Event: Ecuador Earthquake
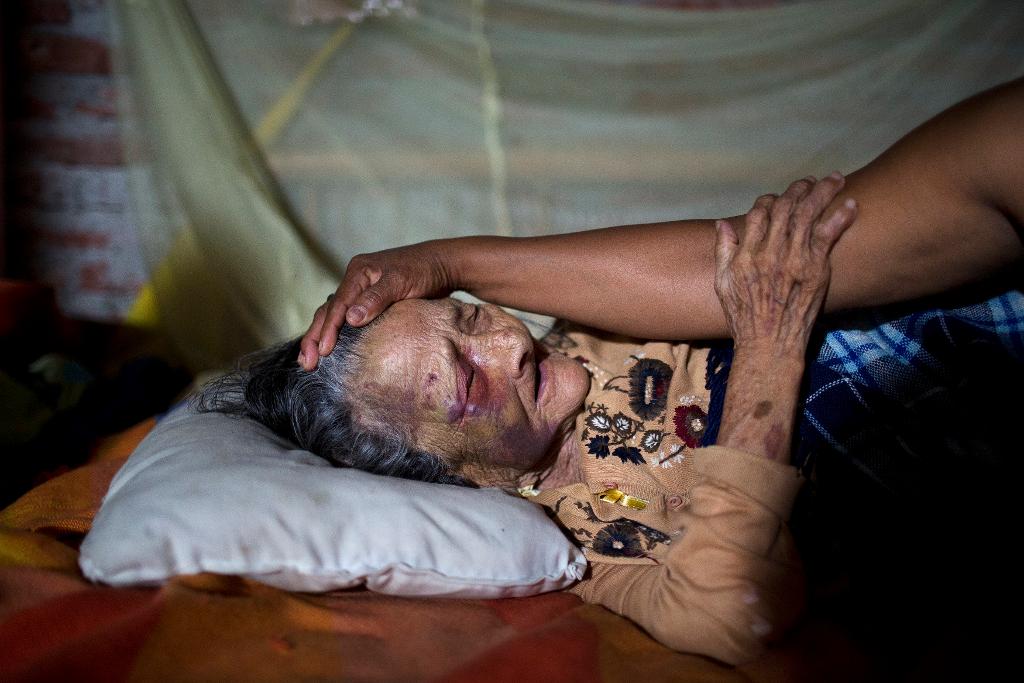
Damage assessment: no_damage